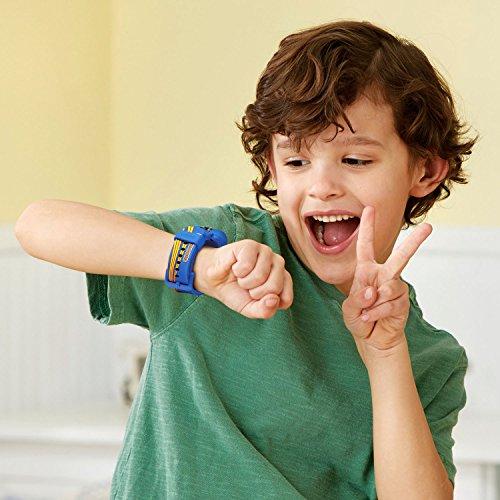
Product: VTech KidiZoom Smartwatch DX2 Special Edition Skateboard Swoosh with Bonus Royal Blue Wristband
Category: Toys & Games | Kids' Electronics
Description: Online special edition with changeable wristband is also available in vivid violet; other online exclusive colors for single non-changeable wristband are also available in pink, camouflage, and black.
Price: $49.47
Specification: ProductDimensions:8.9x0.7x1.8inches|ItemWeight:2.24ounces|ShippingWeight:9.6ounces(Viewshippingratesandpolicies)|ASIN:B073RFXSG8|Itemmodelnumber:80-193809|Manufacturerrecommendedage:4-12years|Batteries:1LithiumPolymerbatteriesrequired.(included)